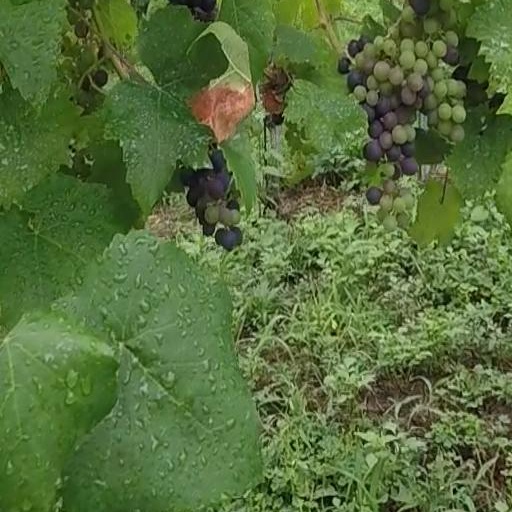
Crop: grape